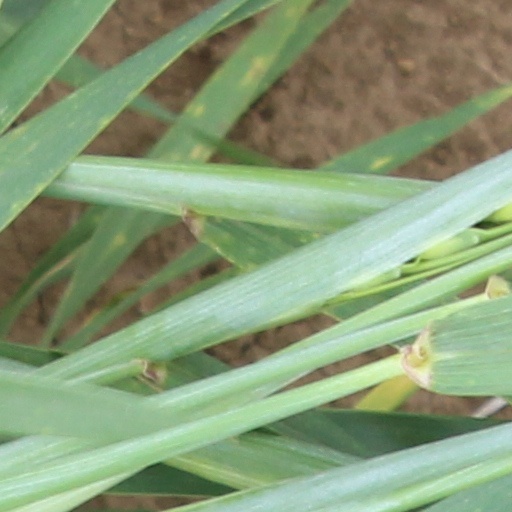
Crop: wheat